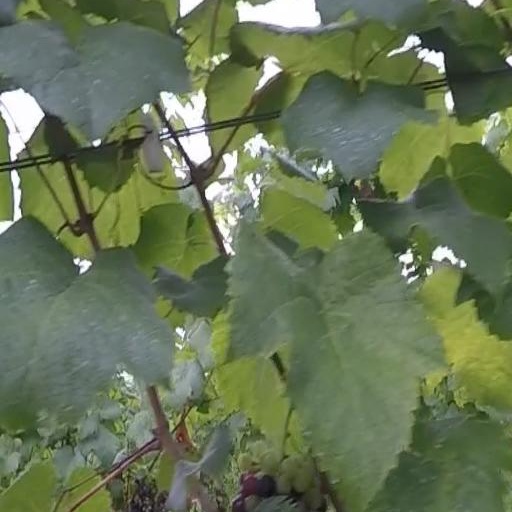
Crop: grape